Miquette Giraudy

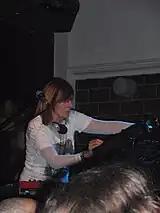
Giraudy playing with Gong in Tel Aviv in 2009

Giraudy appears on the 1974 album "You" as "Bambaloni Yoni" (Wee voices and Chourousings (sic)), on one track of the studio album "Shamal" (1975) and four tracks of "Gong Live Etc." (1977). She is also on the archival release, "Live at Sherwood Forest 75" (2005).